Don Carman

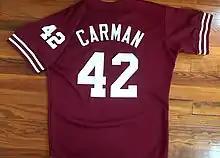
1986 Philadelphia Phillies #42 Don Carman Batting Practice jersey

Carman started the 1986 season as a reliever with a 3–2 record and one save in 11 opportunities. The team moved Carman to the starting rotation where he would go 7–3 with a 2.43 ERA the rest of the season. On May 16, 1986, Carman pitched a three-hit shut out against the San Diego Padres.